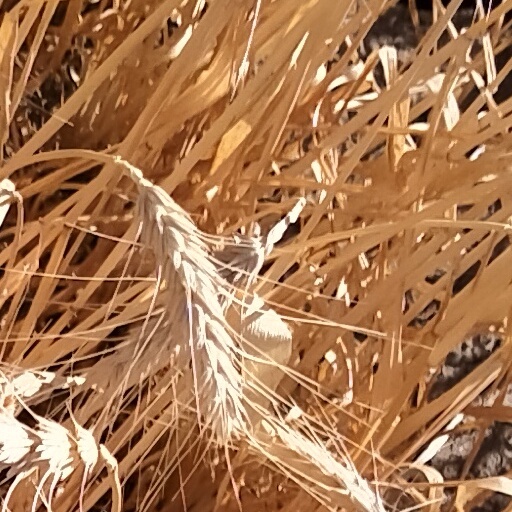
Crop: wheat